Sonalben Patel

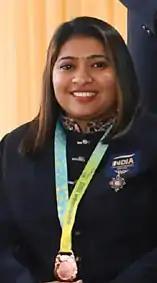
Patel in August 2022

Sonalben Manubhai Patel is an international Para table tennis player and Asian medalist from Viramgam, Gujarat, India.